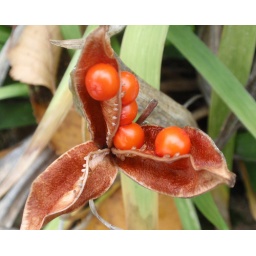
Red orange berries in brown husk